Die Lollipops

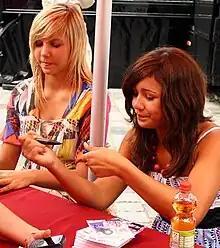
Susi and Fiona, Toggo Tour 2009

Die Lollipops was a children's band which formed in Germany in the summer of 2000 under the Edelkids label, a subsidiary of Edel Music.